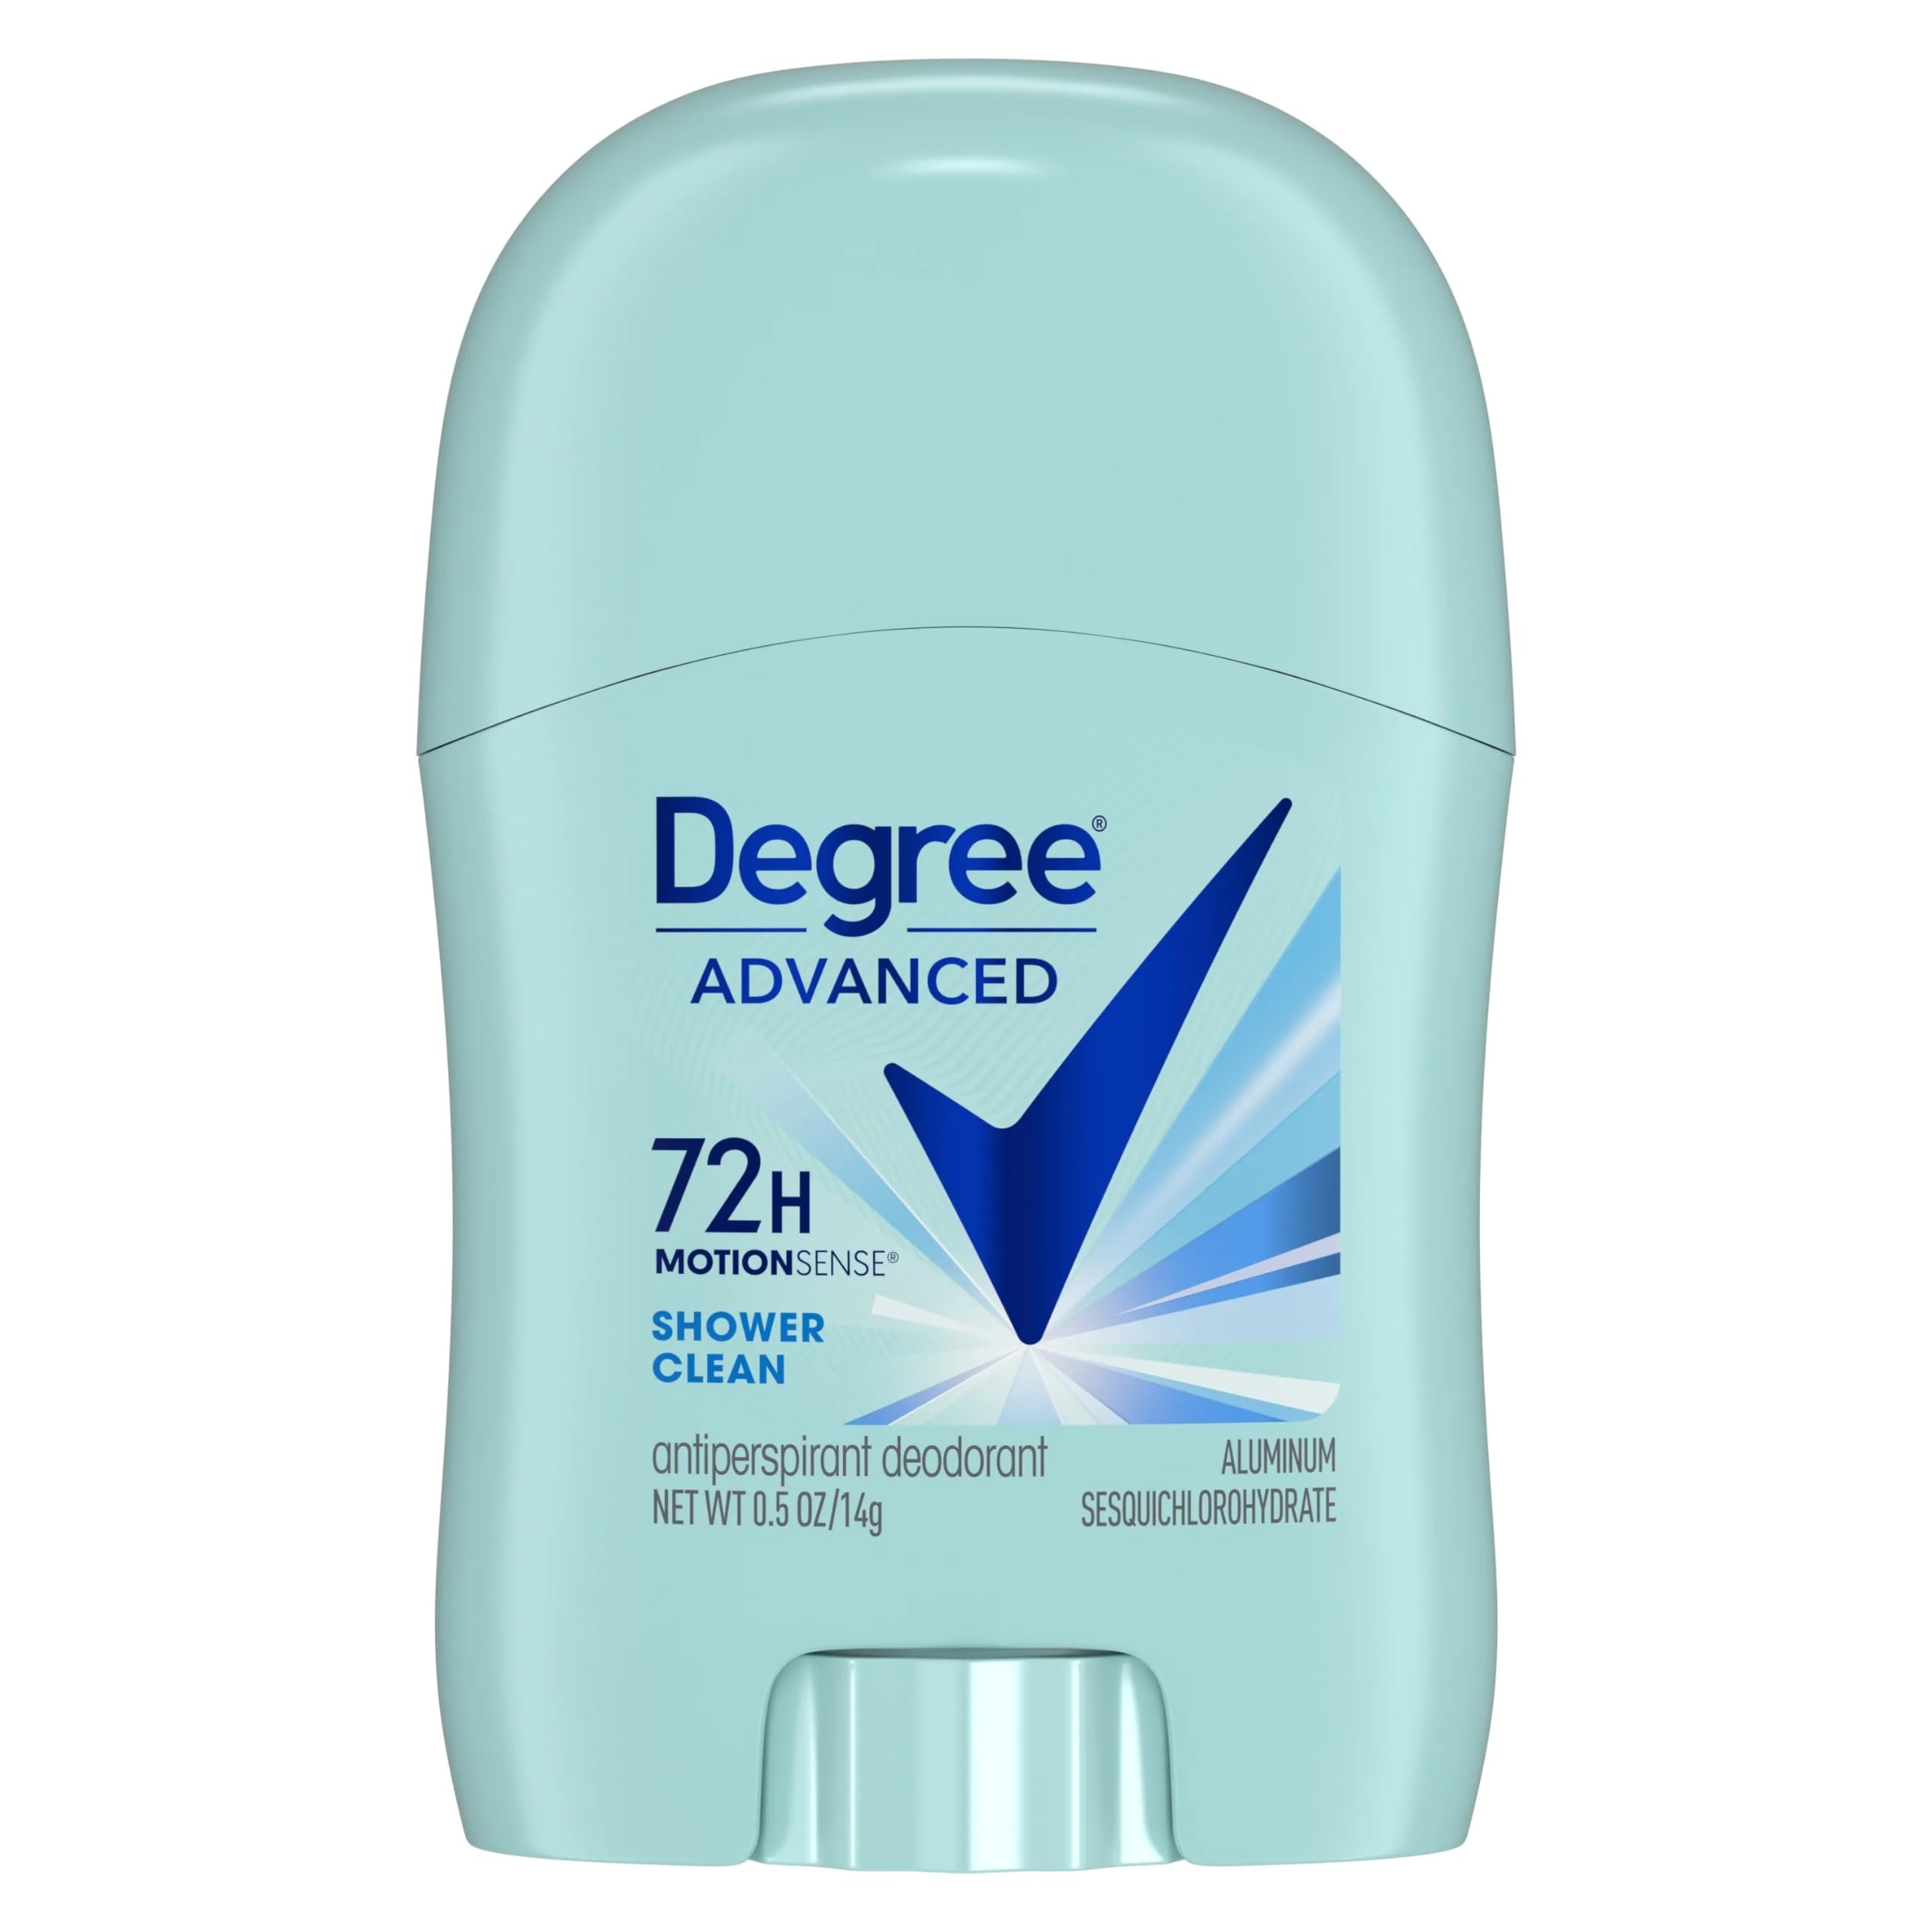
Item Name: Degree Shower Clean Dry Protection Antiperspirant Deodorant Stick, 0.5 oz (Pack of 10)
Bullet Point 1: Antiperspirant deodorant stick for women keeps you feeling dry
Bullet Point 2: Tackle sweat and body odor for up to 48 hours
Bullet Point 3: Keeps you fresh with every move
Product Description: There’s nothing like that fresh, just-out-of-the-shower feeling. The only problem? It rarely lasts. Degree Women Shower Clean Dry Protection Antiperspirant Deodorant Stick helps to keep you as fresh as when you started your day. With long-lasting protection and a clean scent, you get a just-out-the-shower feeling you keep all day. And longer.
Value: 5.0
Unit: Ounce

Price: 6